Cavalry in the American Civil War

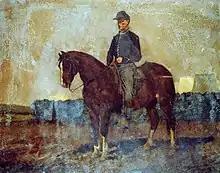
"Cavalry orderly, Rappahannock Station, Va." (Edwin Forbes, 1864)

There were a variety of mounted forces prevalent in the Civil War, although for the sake of brevity they are often referred to under the catchall term "cavalry". Some units named themselves after European cavalry such as hussars and lancers, but these names were considered obsolete and used out of tradition rather than as an accurate description. Approximately fourteen percent of the Union Army consisted of cavalry, while in the Confederate States Army about twenty percent of soldiers were mounted.